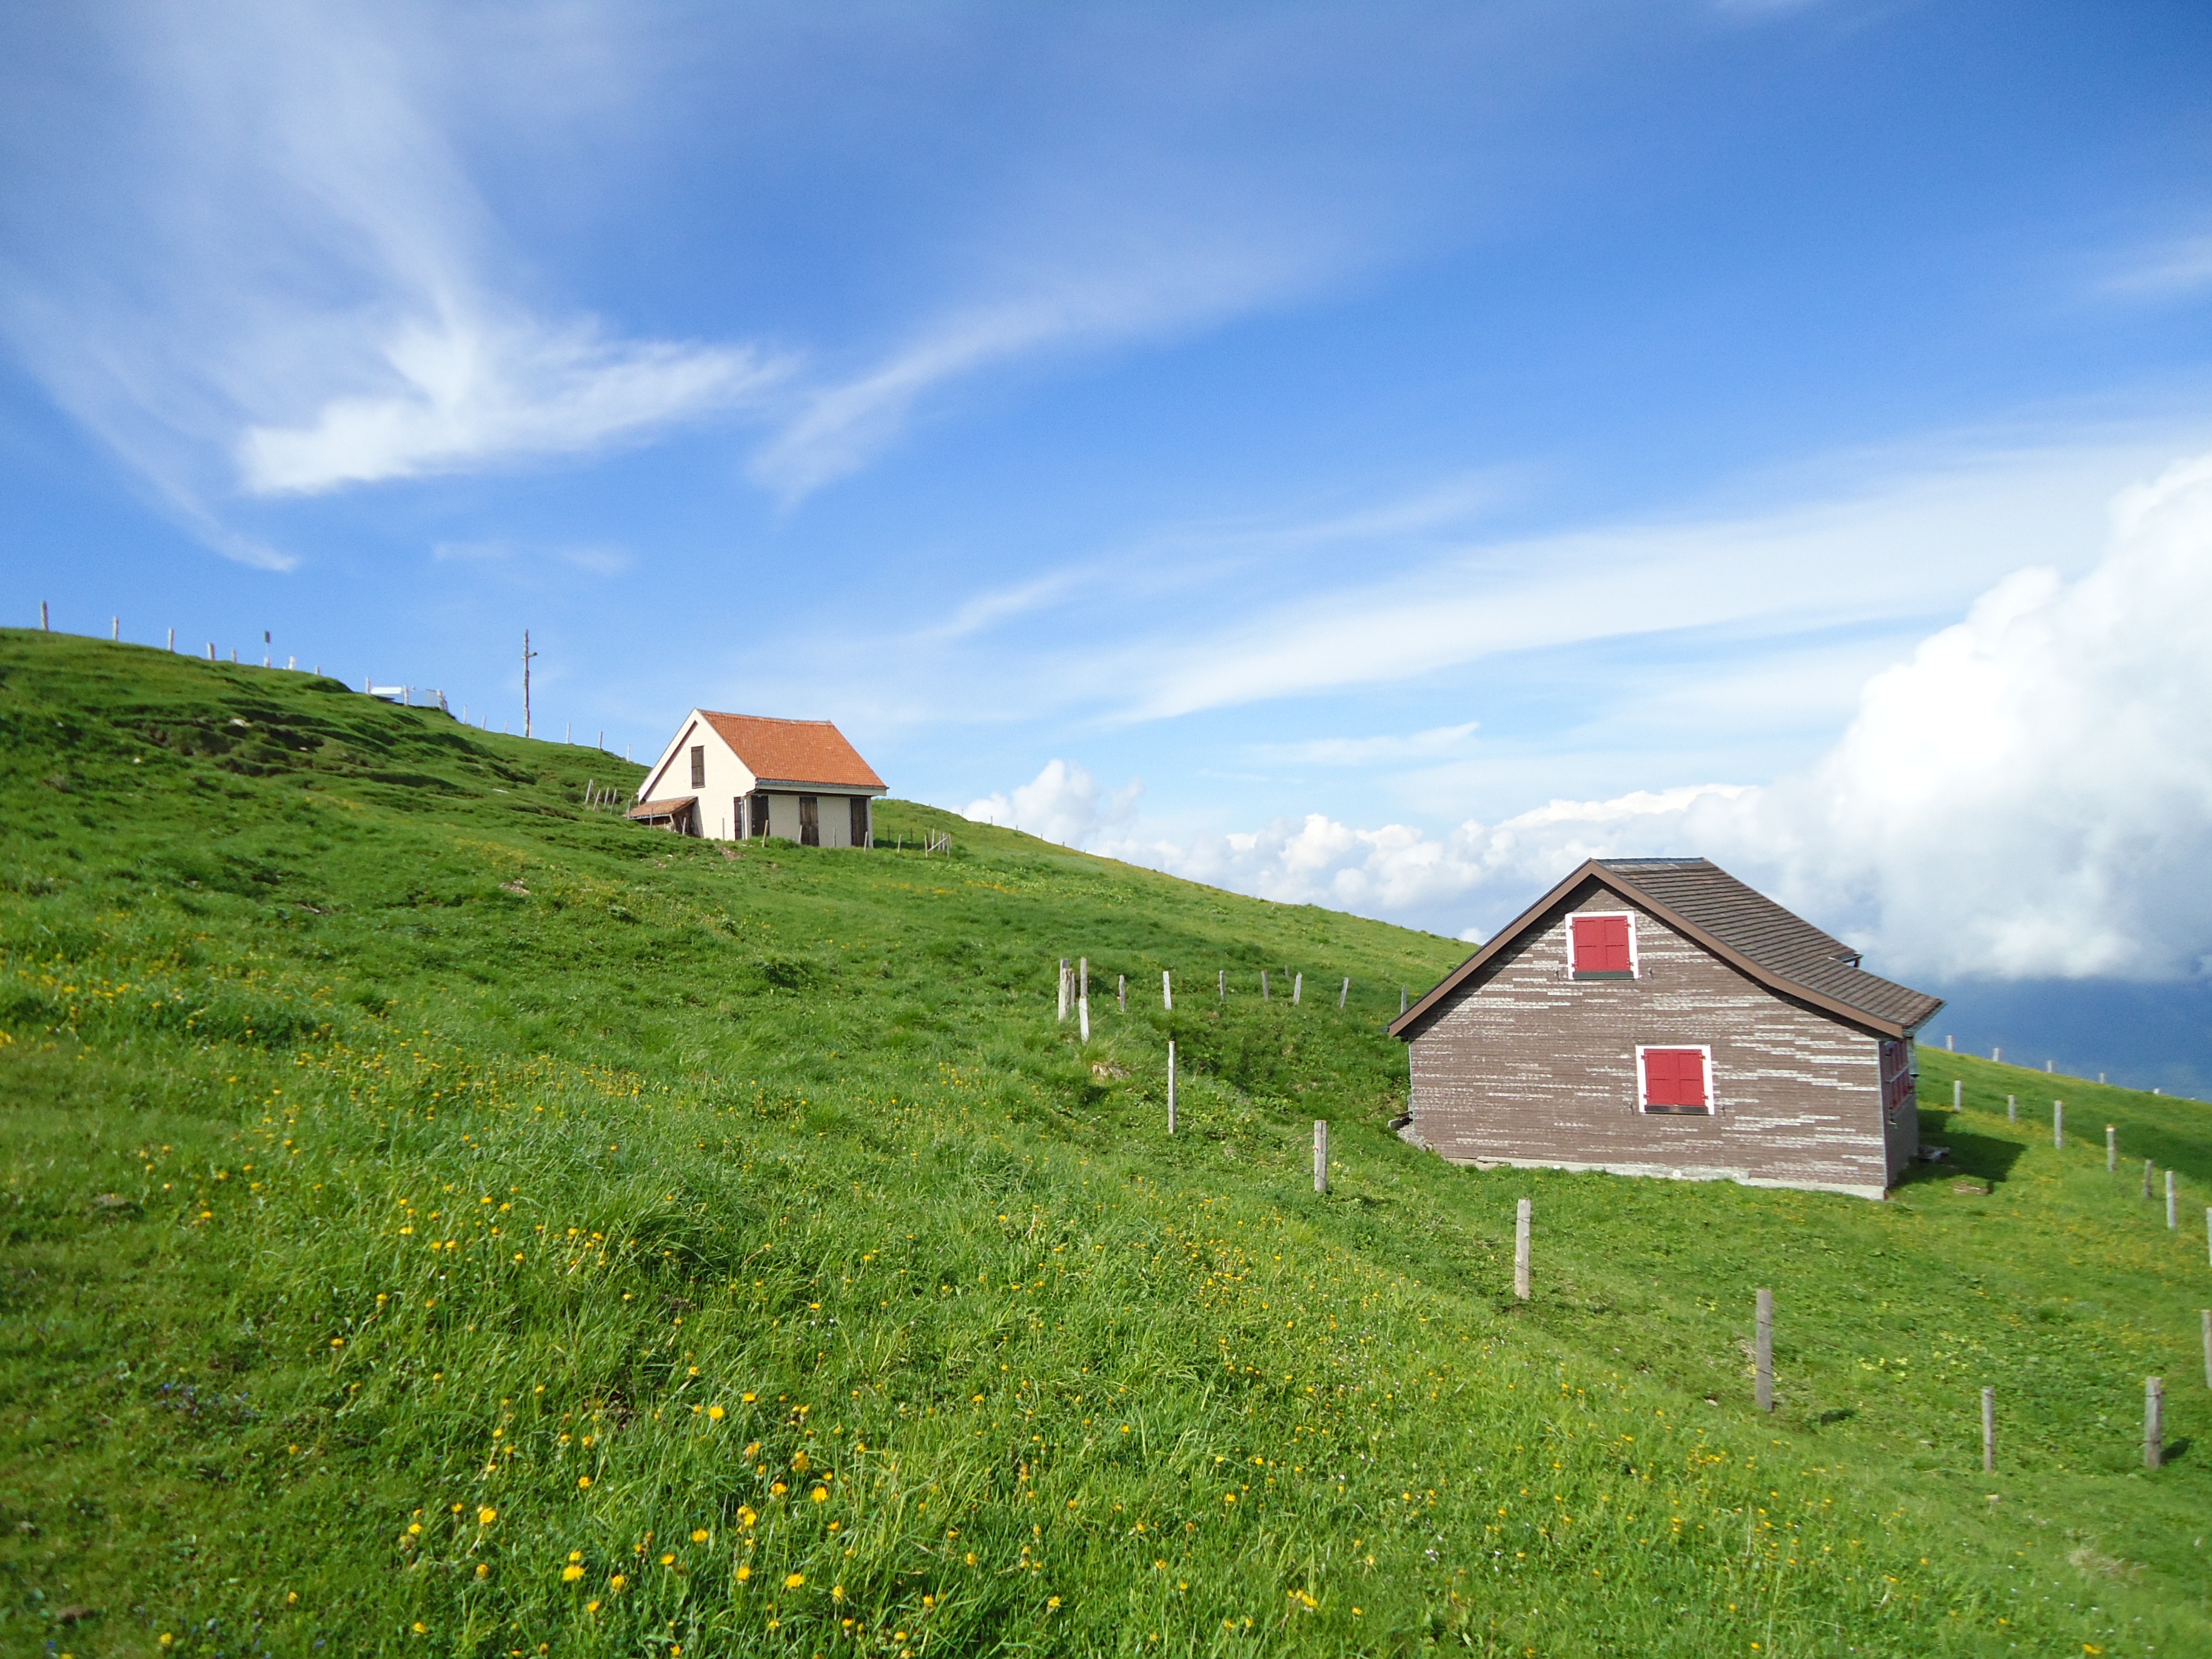
landscape, grass, mountain, sky, field, farm, meadow, prairie, hill, wind, barn, mountain range, hut, pasture, agriculture, highland, plain, alps, grassland, plateau, ecosystem, rural area, mountainous landforms